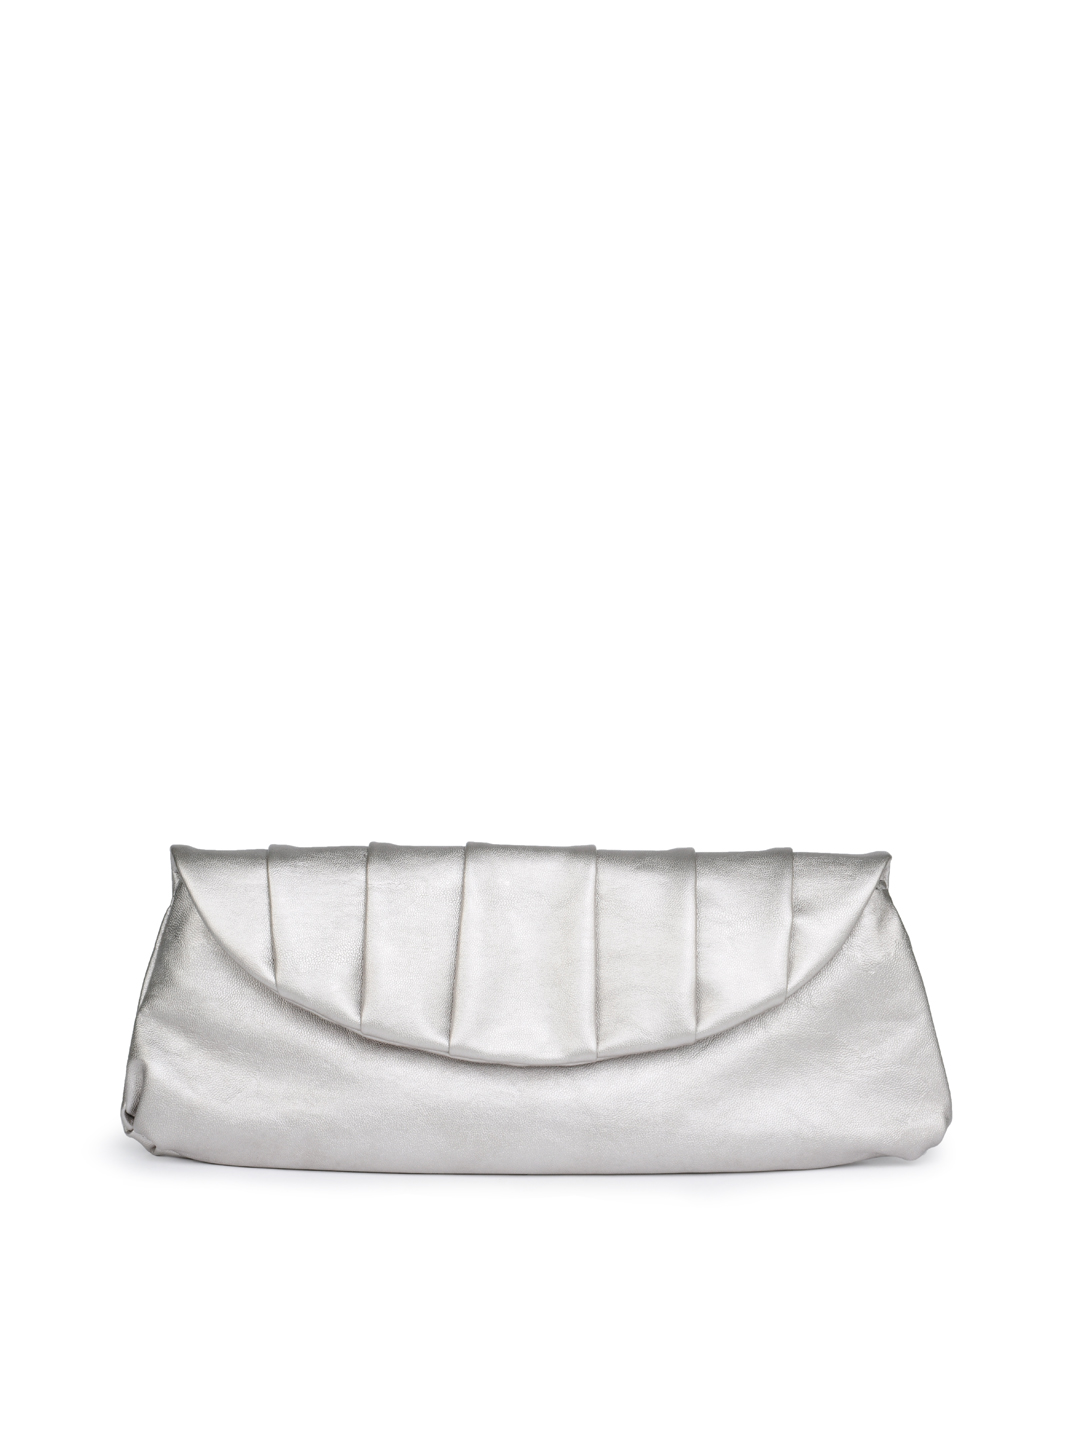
Baggit Women Bingri Club Silver Clutch
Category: Accessories / Bags / Clutches
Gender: Women
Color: Silver
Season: Summer 2012
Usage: Casual